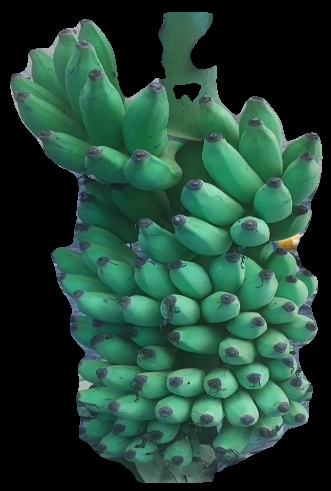
Variety: elakki-bale
Grade: grade2